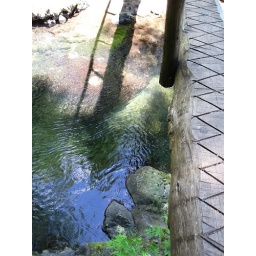
Another bridge over a larger creek. There are some little fish down there.Somewhere...